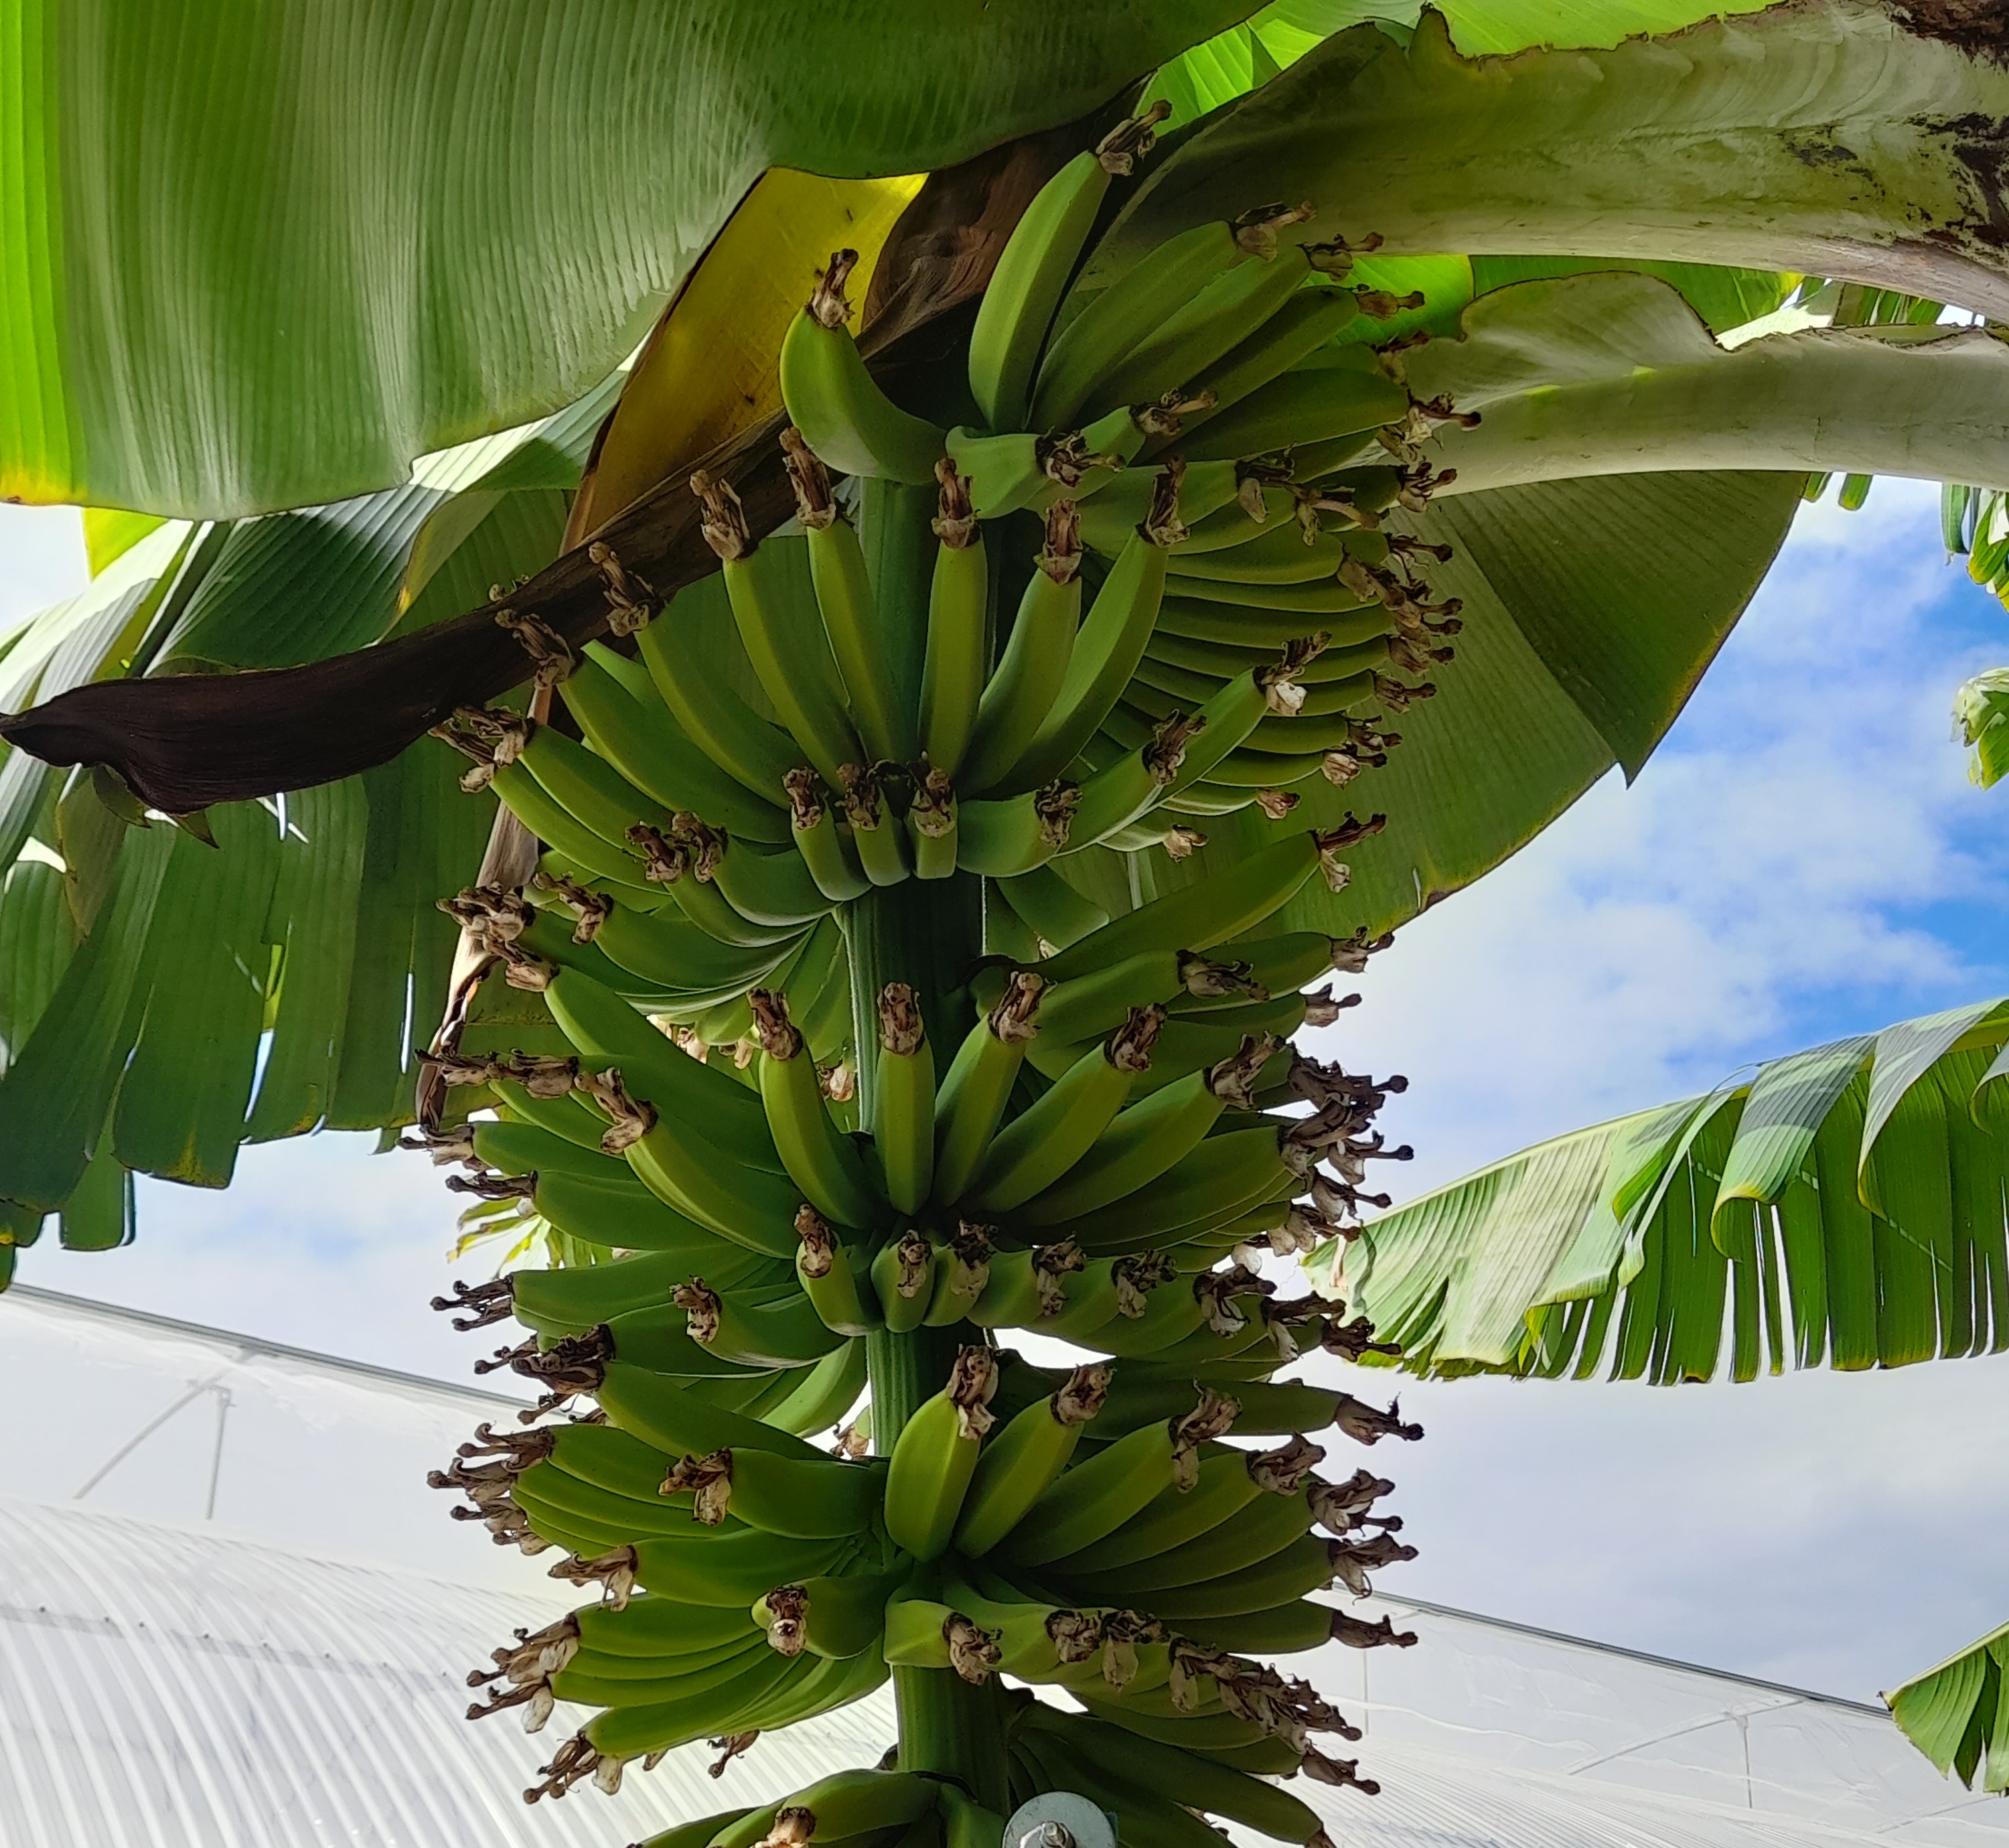
Label: Keep